Polish złoty

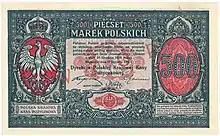
The złoty was reintroduced in 1924 and replaced the marka (Mp 500 banknote pictured above).

The Polish monetary system remained complex and intricate from the 16th to 18th centuries until a monetary reform enacted by Stanisław II Augustus which removed all other monetary units except the złoty, which was divided into 30 groszy. Polish currency was then linked to that of the Holy Roman Empire by setting the Conventionsthaler = 8 złoty = 23.3856 g fine silver and the North German thaler = 6 złoty = 17.5392 g silver (hence 2.9232 g silver in a złoty).